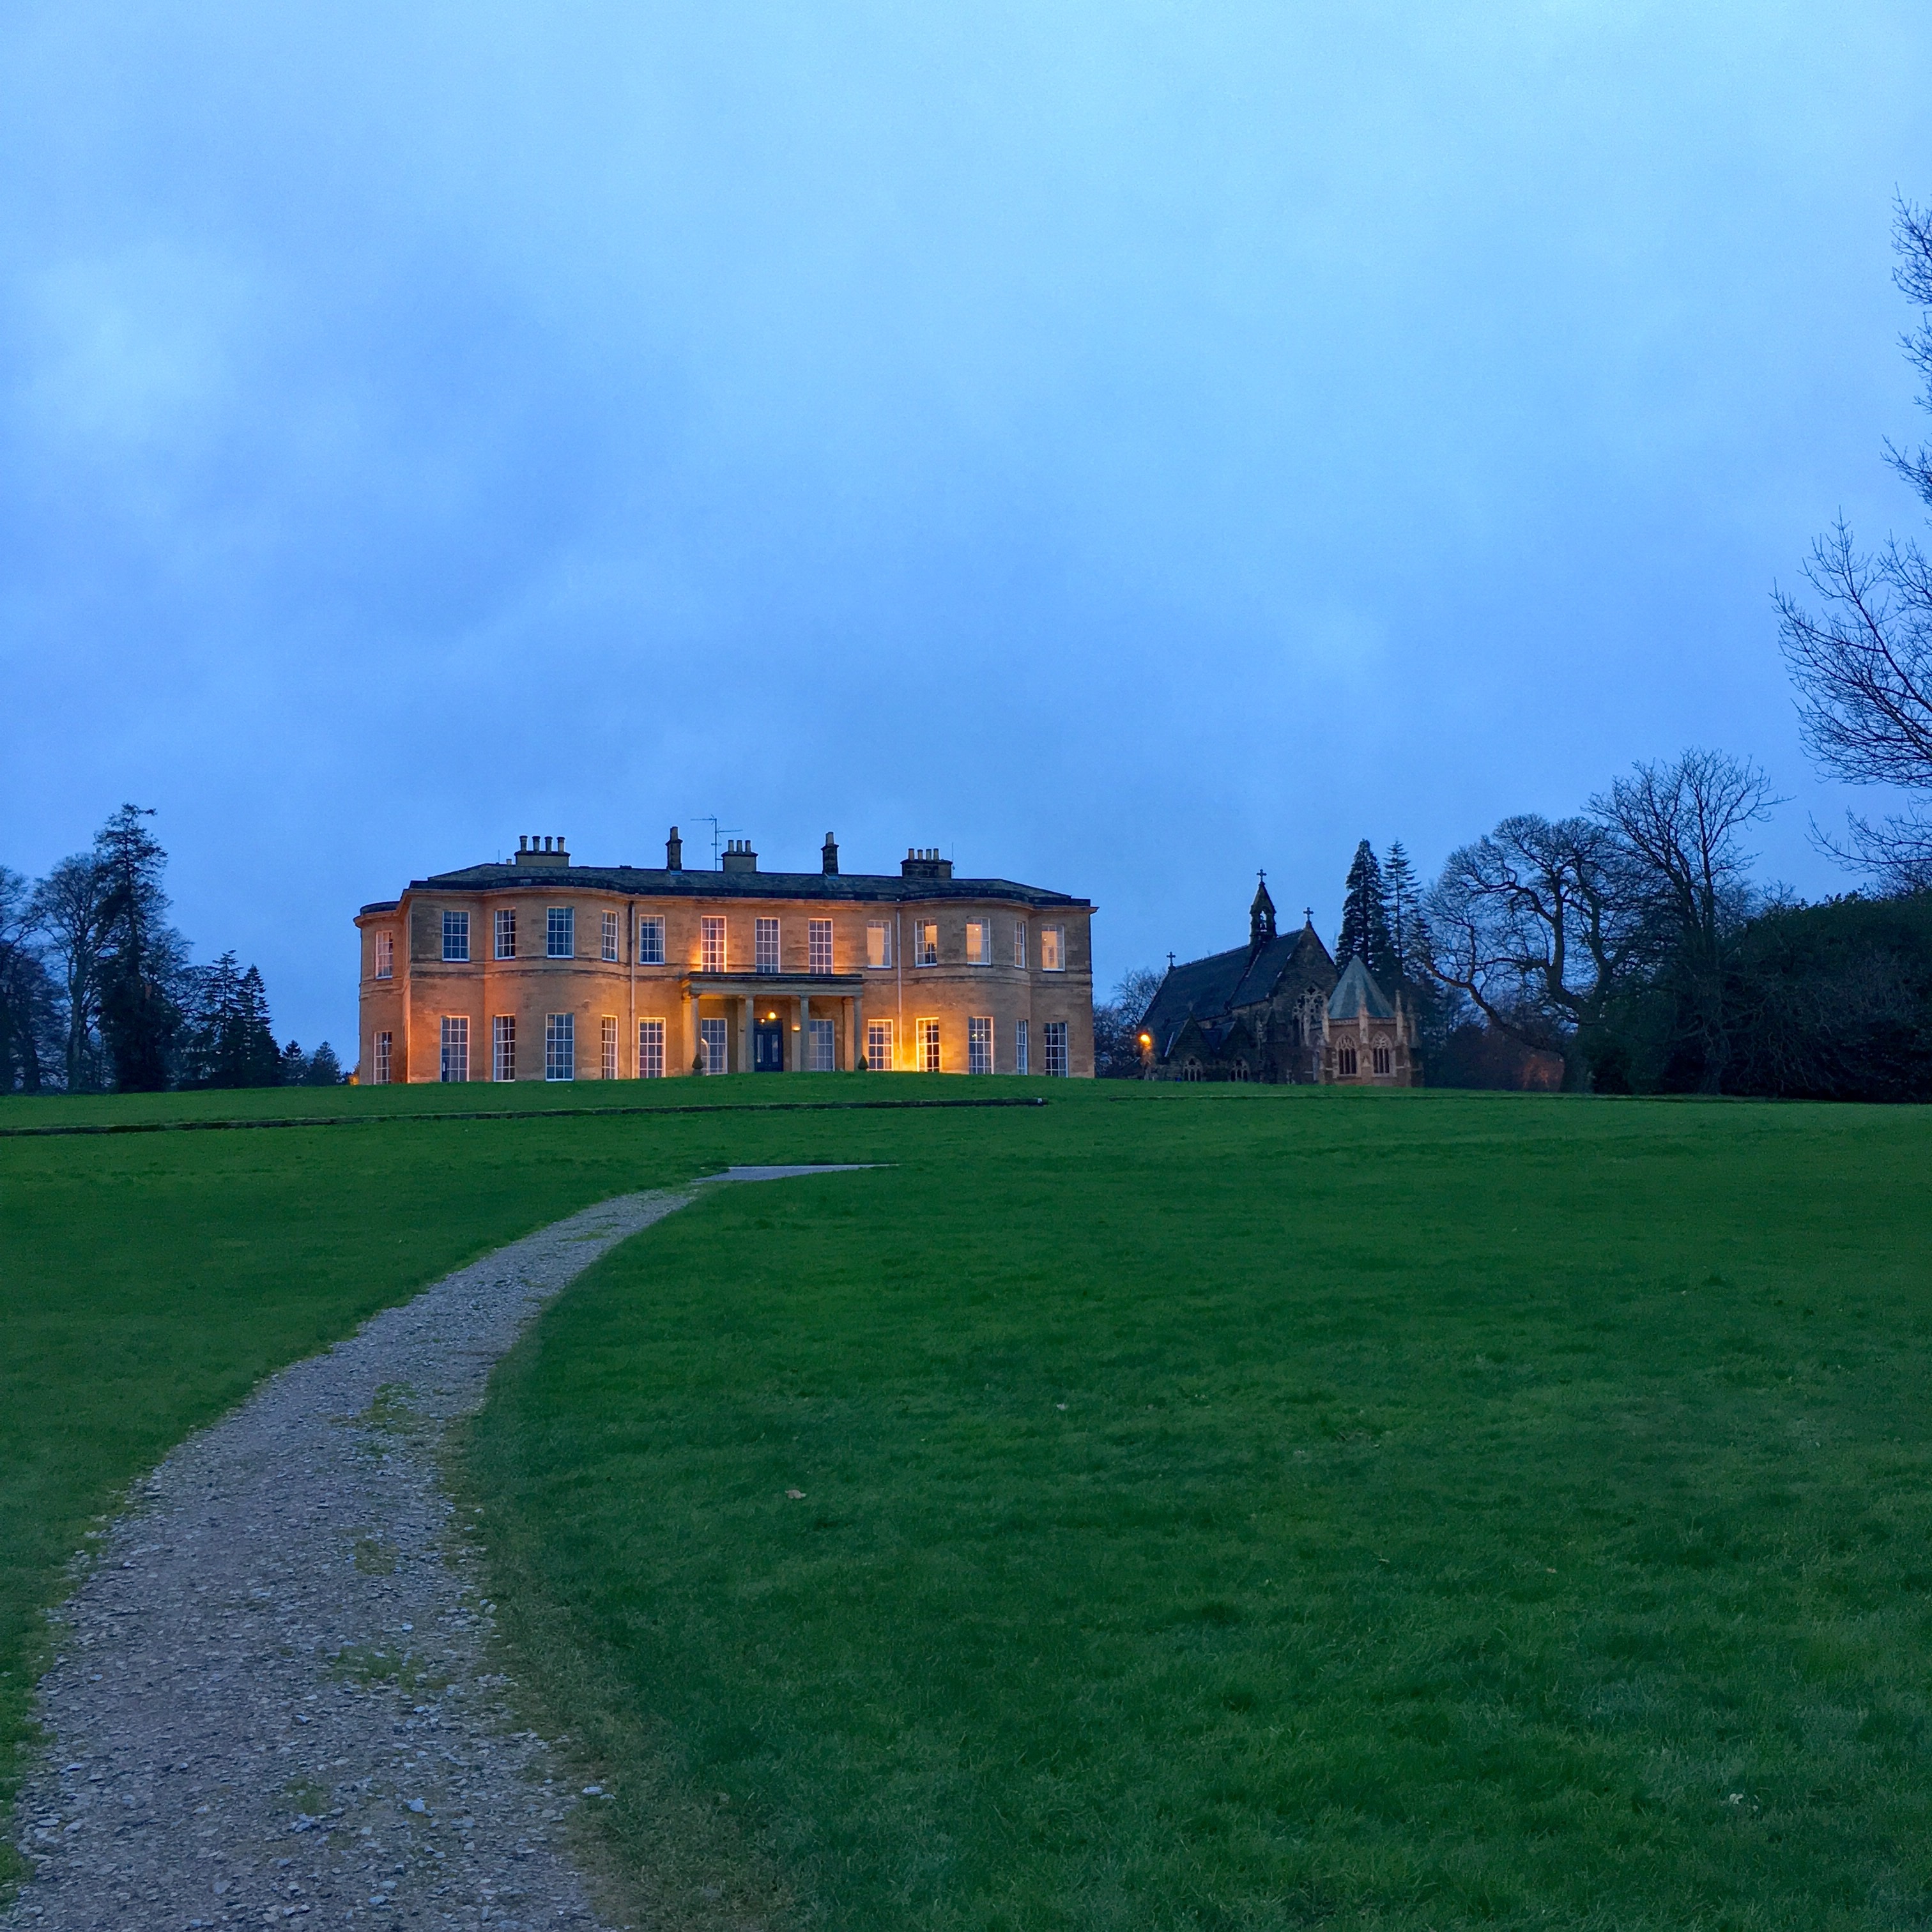
landscape, tree, grass, sky, field, farm, lawn, meadow, house, hill, building, chateau, castle, estate, rural area